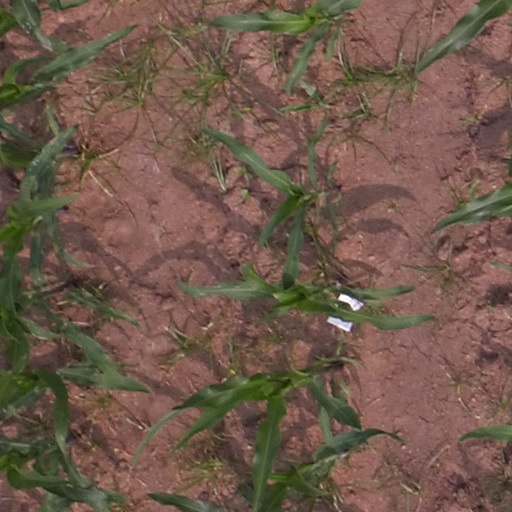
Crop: maize; corn